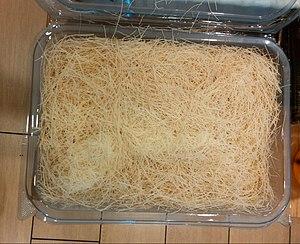
Les nouilles kadaif sont un type de nouilles fines turques. Elles sont faites de farine et d'eau qui est versée à travers un tamis sur un plateau de cuisson en métal chaud. Ces nouilles, très fines et qui ressemblent à des vermicelles ou à des cheveux d'ange, sont utilisées au Moyen-Orient et autour de la Méditerranée pour préparer certains desserts tels que le kenafeh et le baklava.